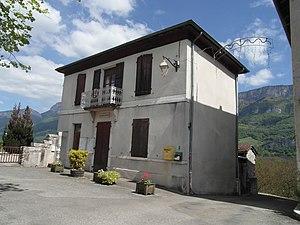
Mairie de Rovon
Rovon est une commune française supérieure à Saint Gervais, située géographiquement dans le massif du Vercors, administrativement dans le département de l'Isère et en région Auvergne-Rhône-Alpes, autrefois rattaché au Dauphiné.